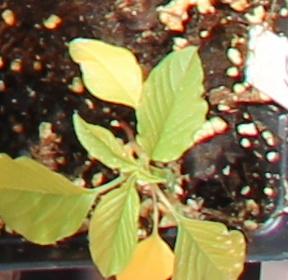
Label: Palmer Amaranth